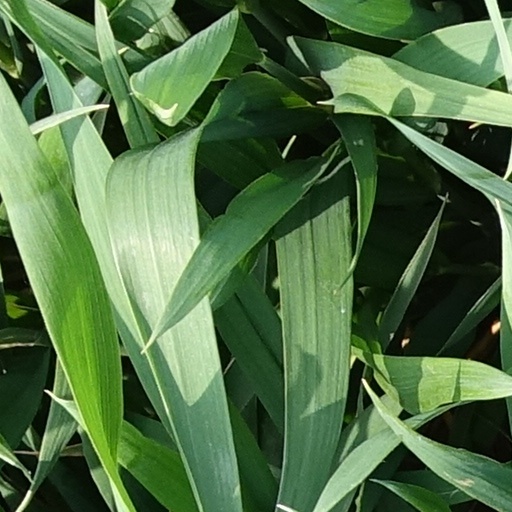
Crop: wheat